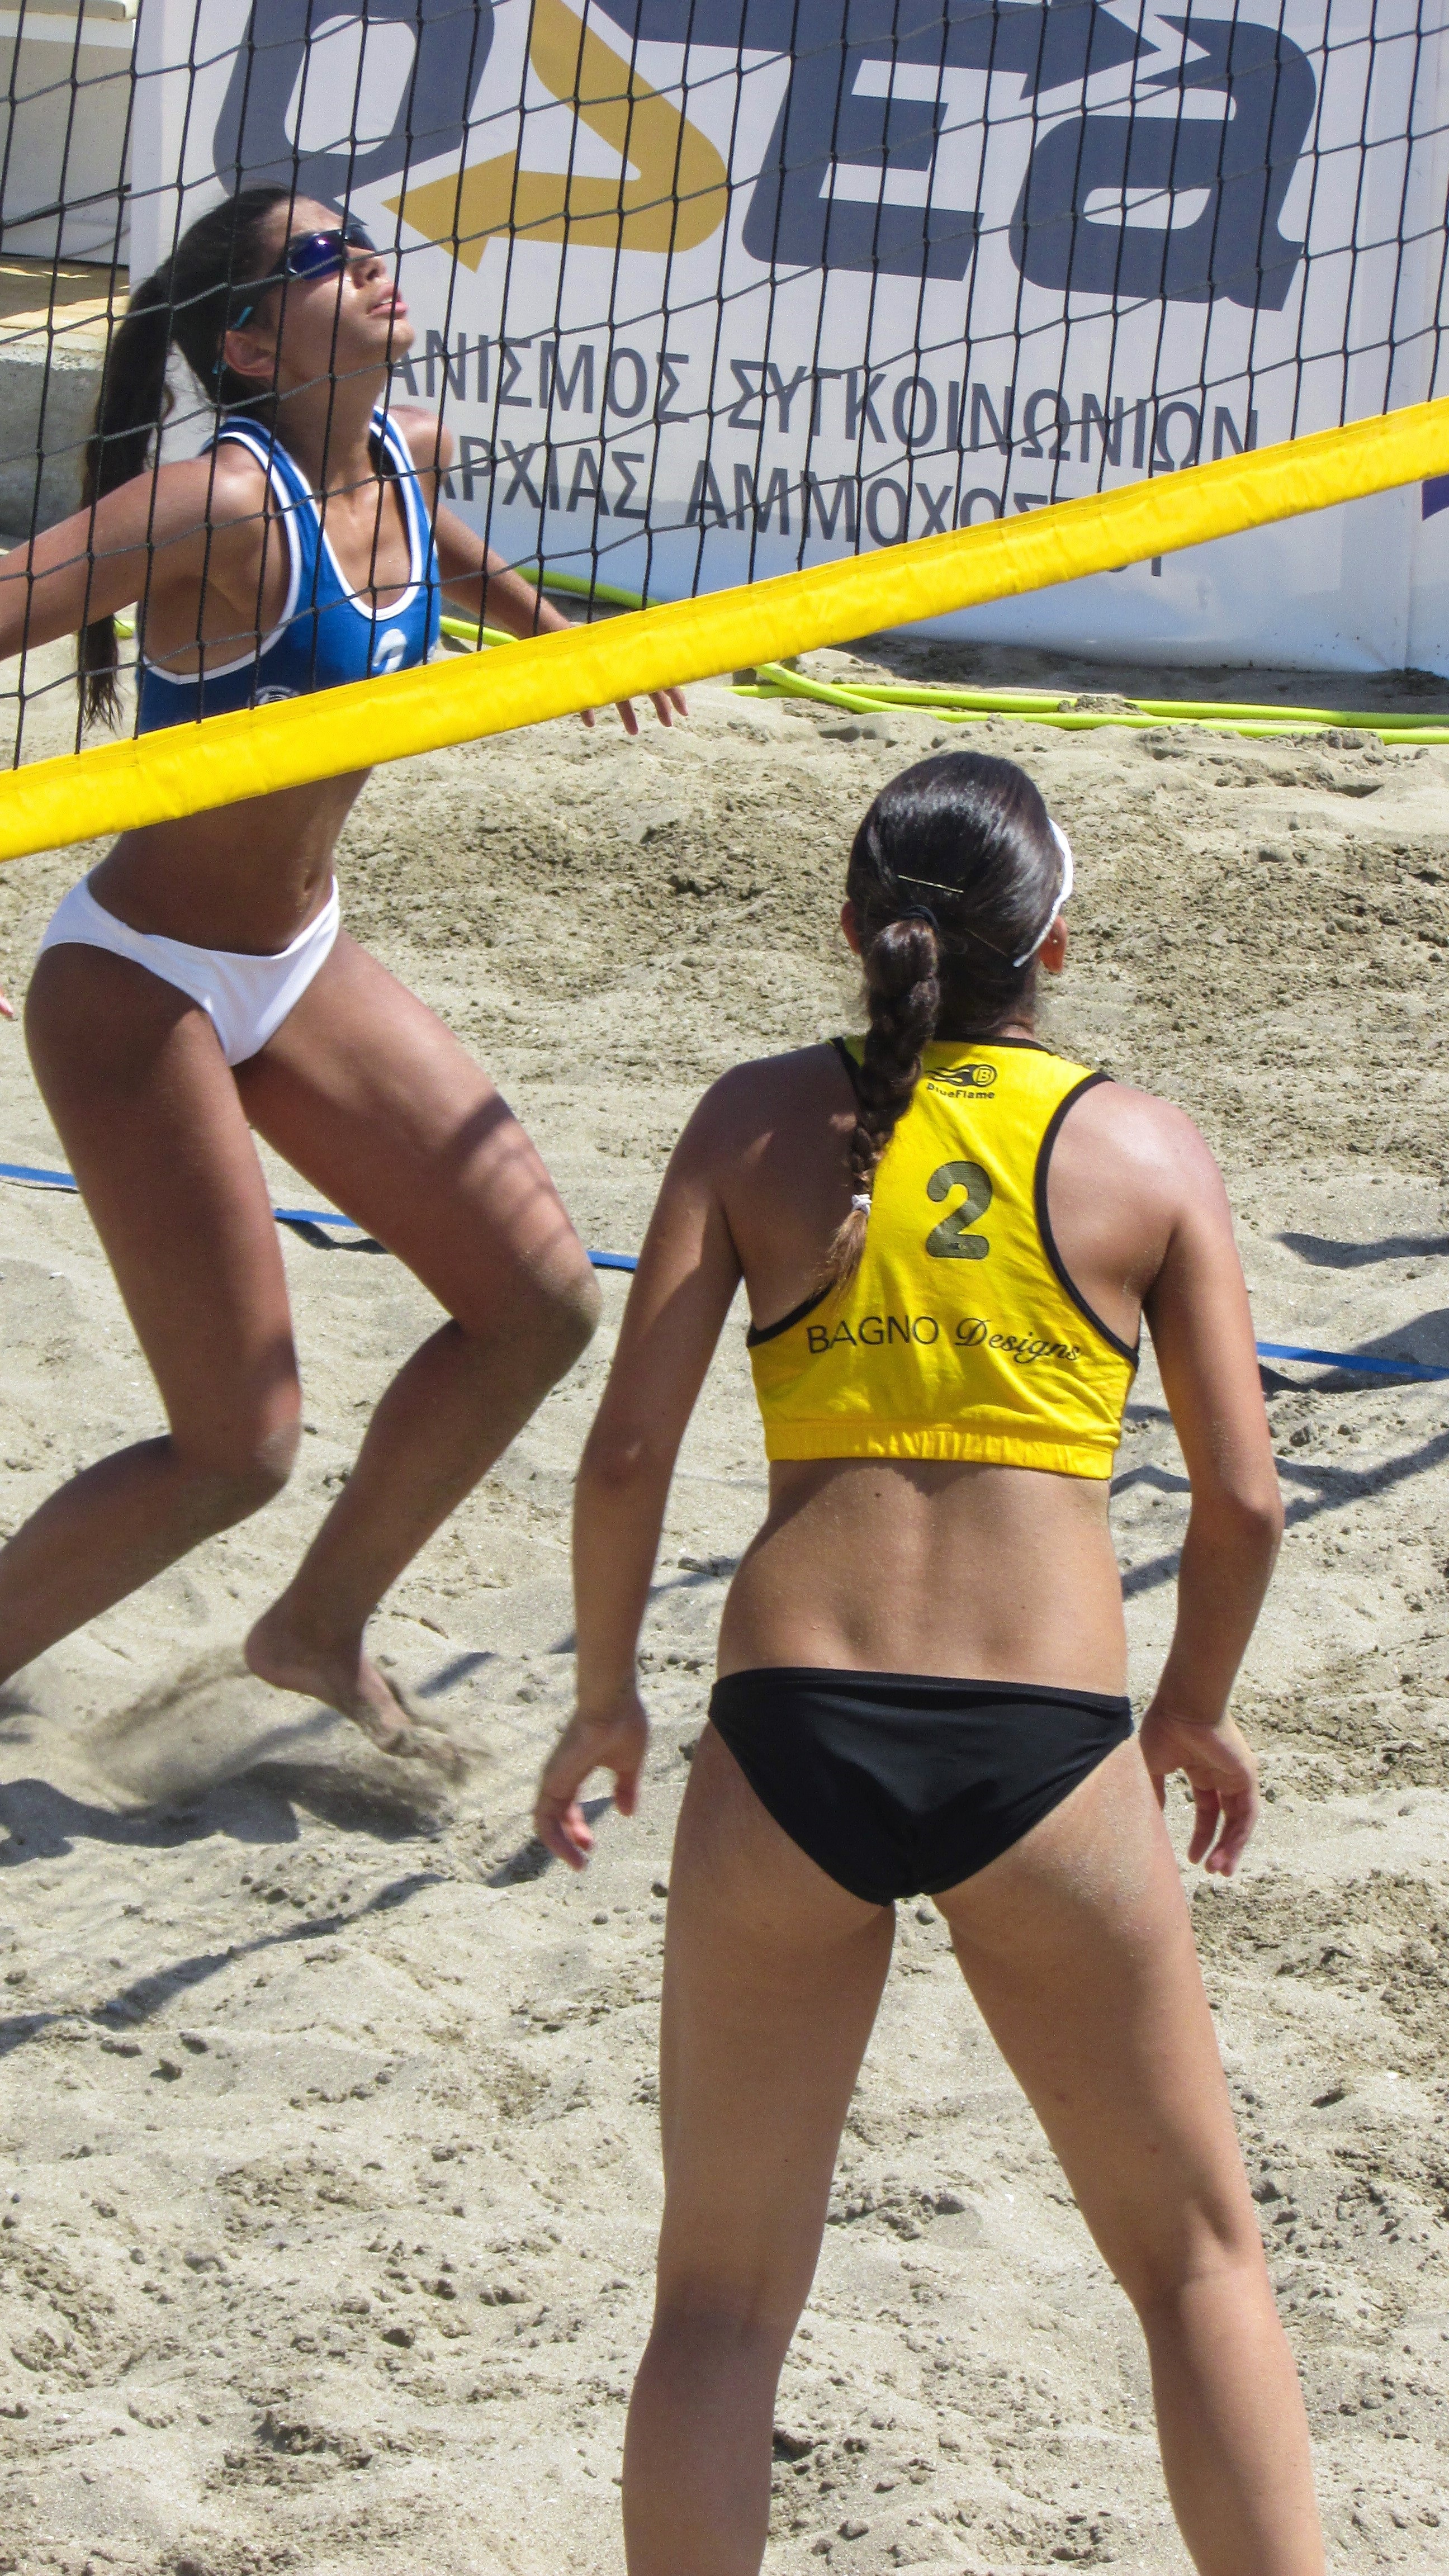
beach, outdoor, girl, woman, sport, summer, female, young, athletic, action, player, competition, sports, match, athlete, tournament, active, volleyball, ball game, volleyball player, beach volleyball, team sport, beach volley, ball over a net games, beach handball